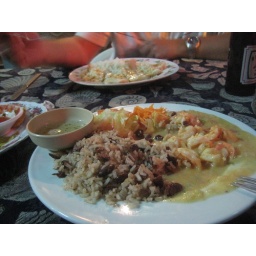
plate of food at &amp;quot;the reef&amp;quot;. the food was really good in san pedro. lots of fresh fish / seafood.